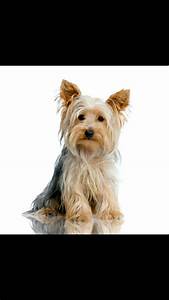
Label: cane